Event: Nepal Earthquake
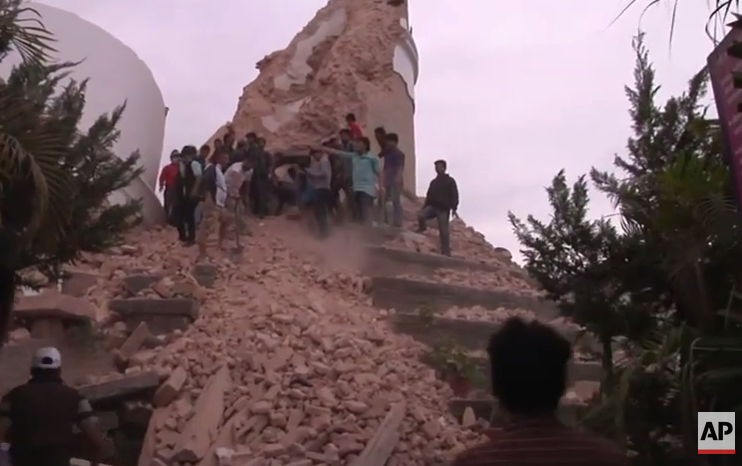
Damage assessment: damage